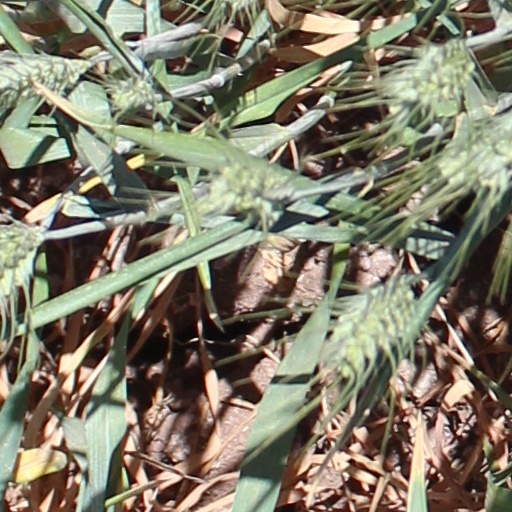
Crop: wheat